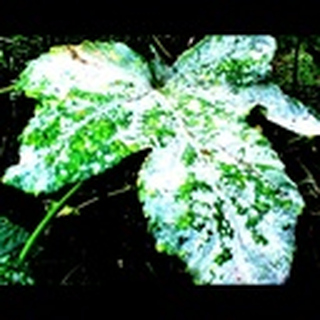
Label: cotton_powdery_mildew